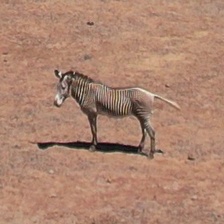
Pose orientation: left